Kenny Wiggins

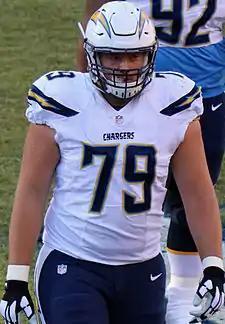
Wiggins with the San Diego Chargers in 2015

Kenny Wiggins (born August 8, 1988) is a former American football guard. He was signed by the San Francisco 49ers as an undrafted free agent in 2011. He played college football at Fresno State. Wiggins also played with the Baltimore Ravens and San Diego / Los Angeles Chargers.